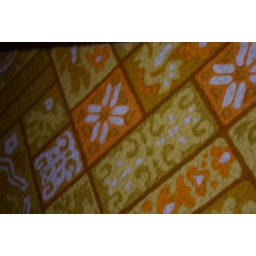
textures around the beach house